Shein Makkar Monastery

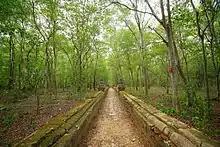
Shein Makkar sanctuary

King Mindon was designated the Shein Makkar forest at Burma's first wildlife sanctuary in 1862. The sanctuary spans 334 acres and is home to rare flora and fauna, including golden deer, spotted deer, rabbits and different species of birds. The area is managed by the Ministry of Natural Resources and Environmental Conservation.